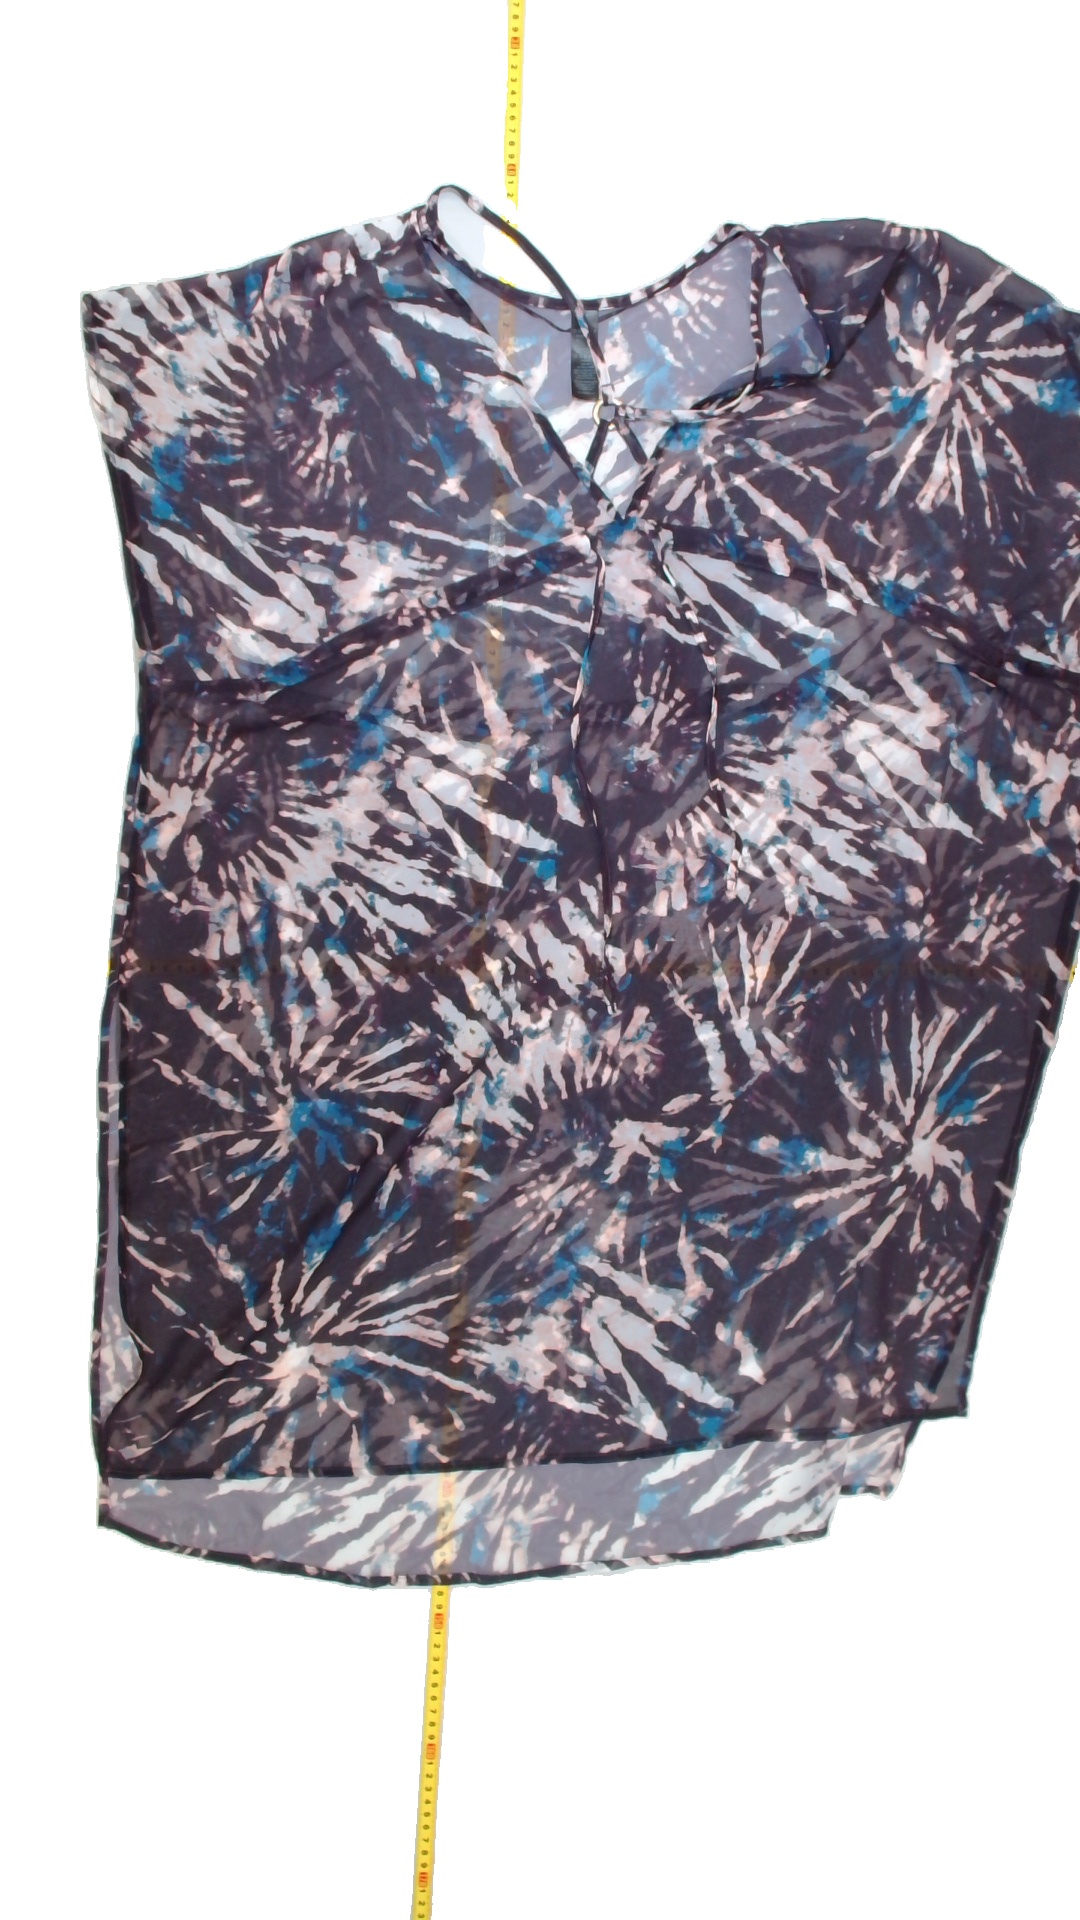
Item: Blouse (Ladies)
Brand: Not Applicable
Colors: Multicolor
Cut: Loose, V-collar
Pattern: Floral print
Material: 100%polyester
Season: All
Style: No trend
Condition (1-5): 5
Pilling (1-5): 5
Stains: No
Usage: Reuse
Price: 50-100